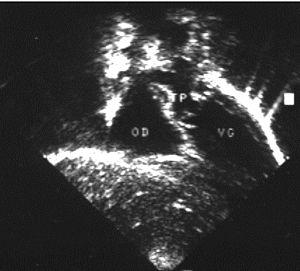
La transposition des gros vaisseaux ou discordance ventriculo-artérielle dans la nomenclature actuelle est la malformation cardiaque congénitale cyanogène la plus fréquente chez le nouveau-né. Elle est caractérisée par une malposition des vaisseaux de la base du cœur telle que, à l’inverse du cœur normal, l'aorte est issue du ventricule droit et l'artère pulmonaire du ventricule gauche.